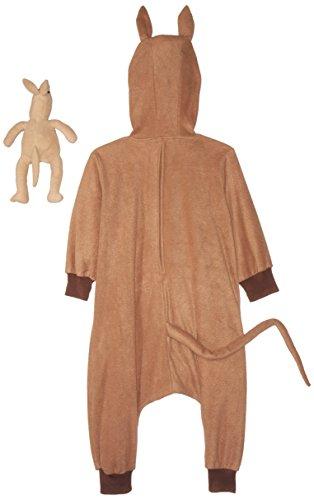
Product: RG Unisex Adult Funsie Kittle Kangaroo Child Large
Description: Great Condition.
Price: $36.61